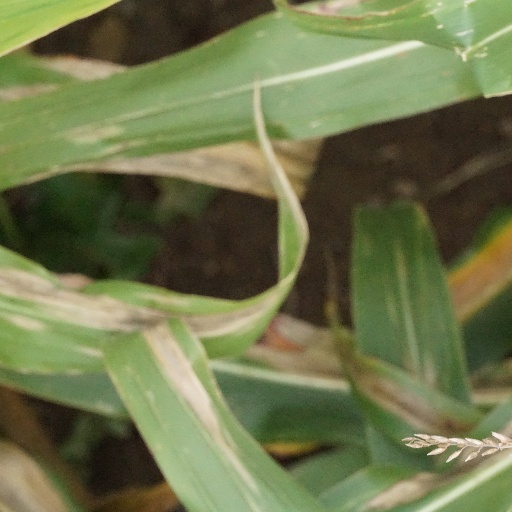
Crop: maize; corn